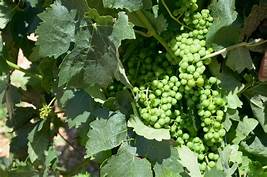
Label: Grapes